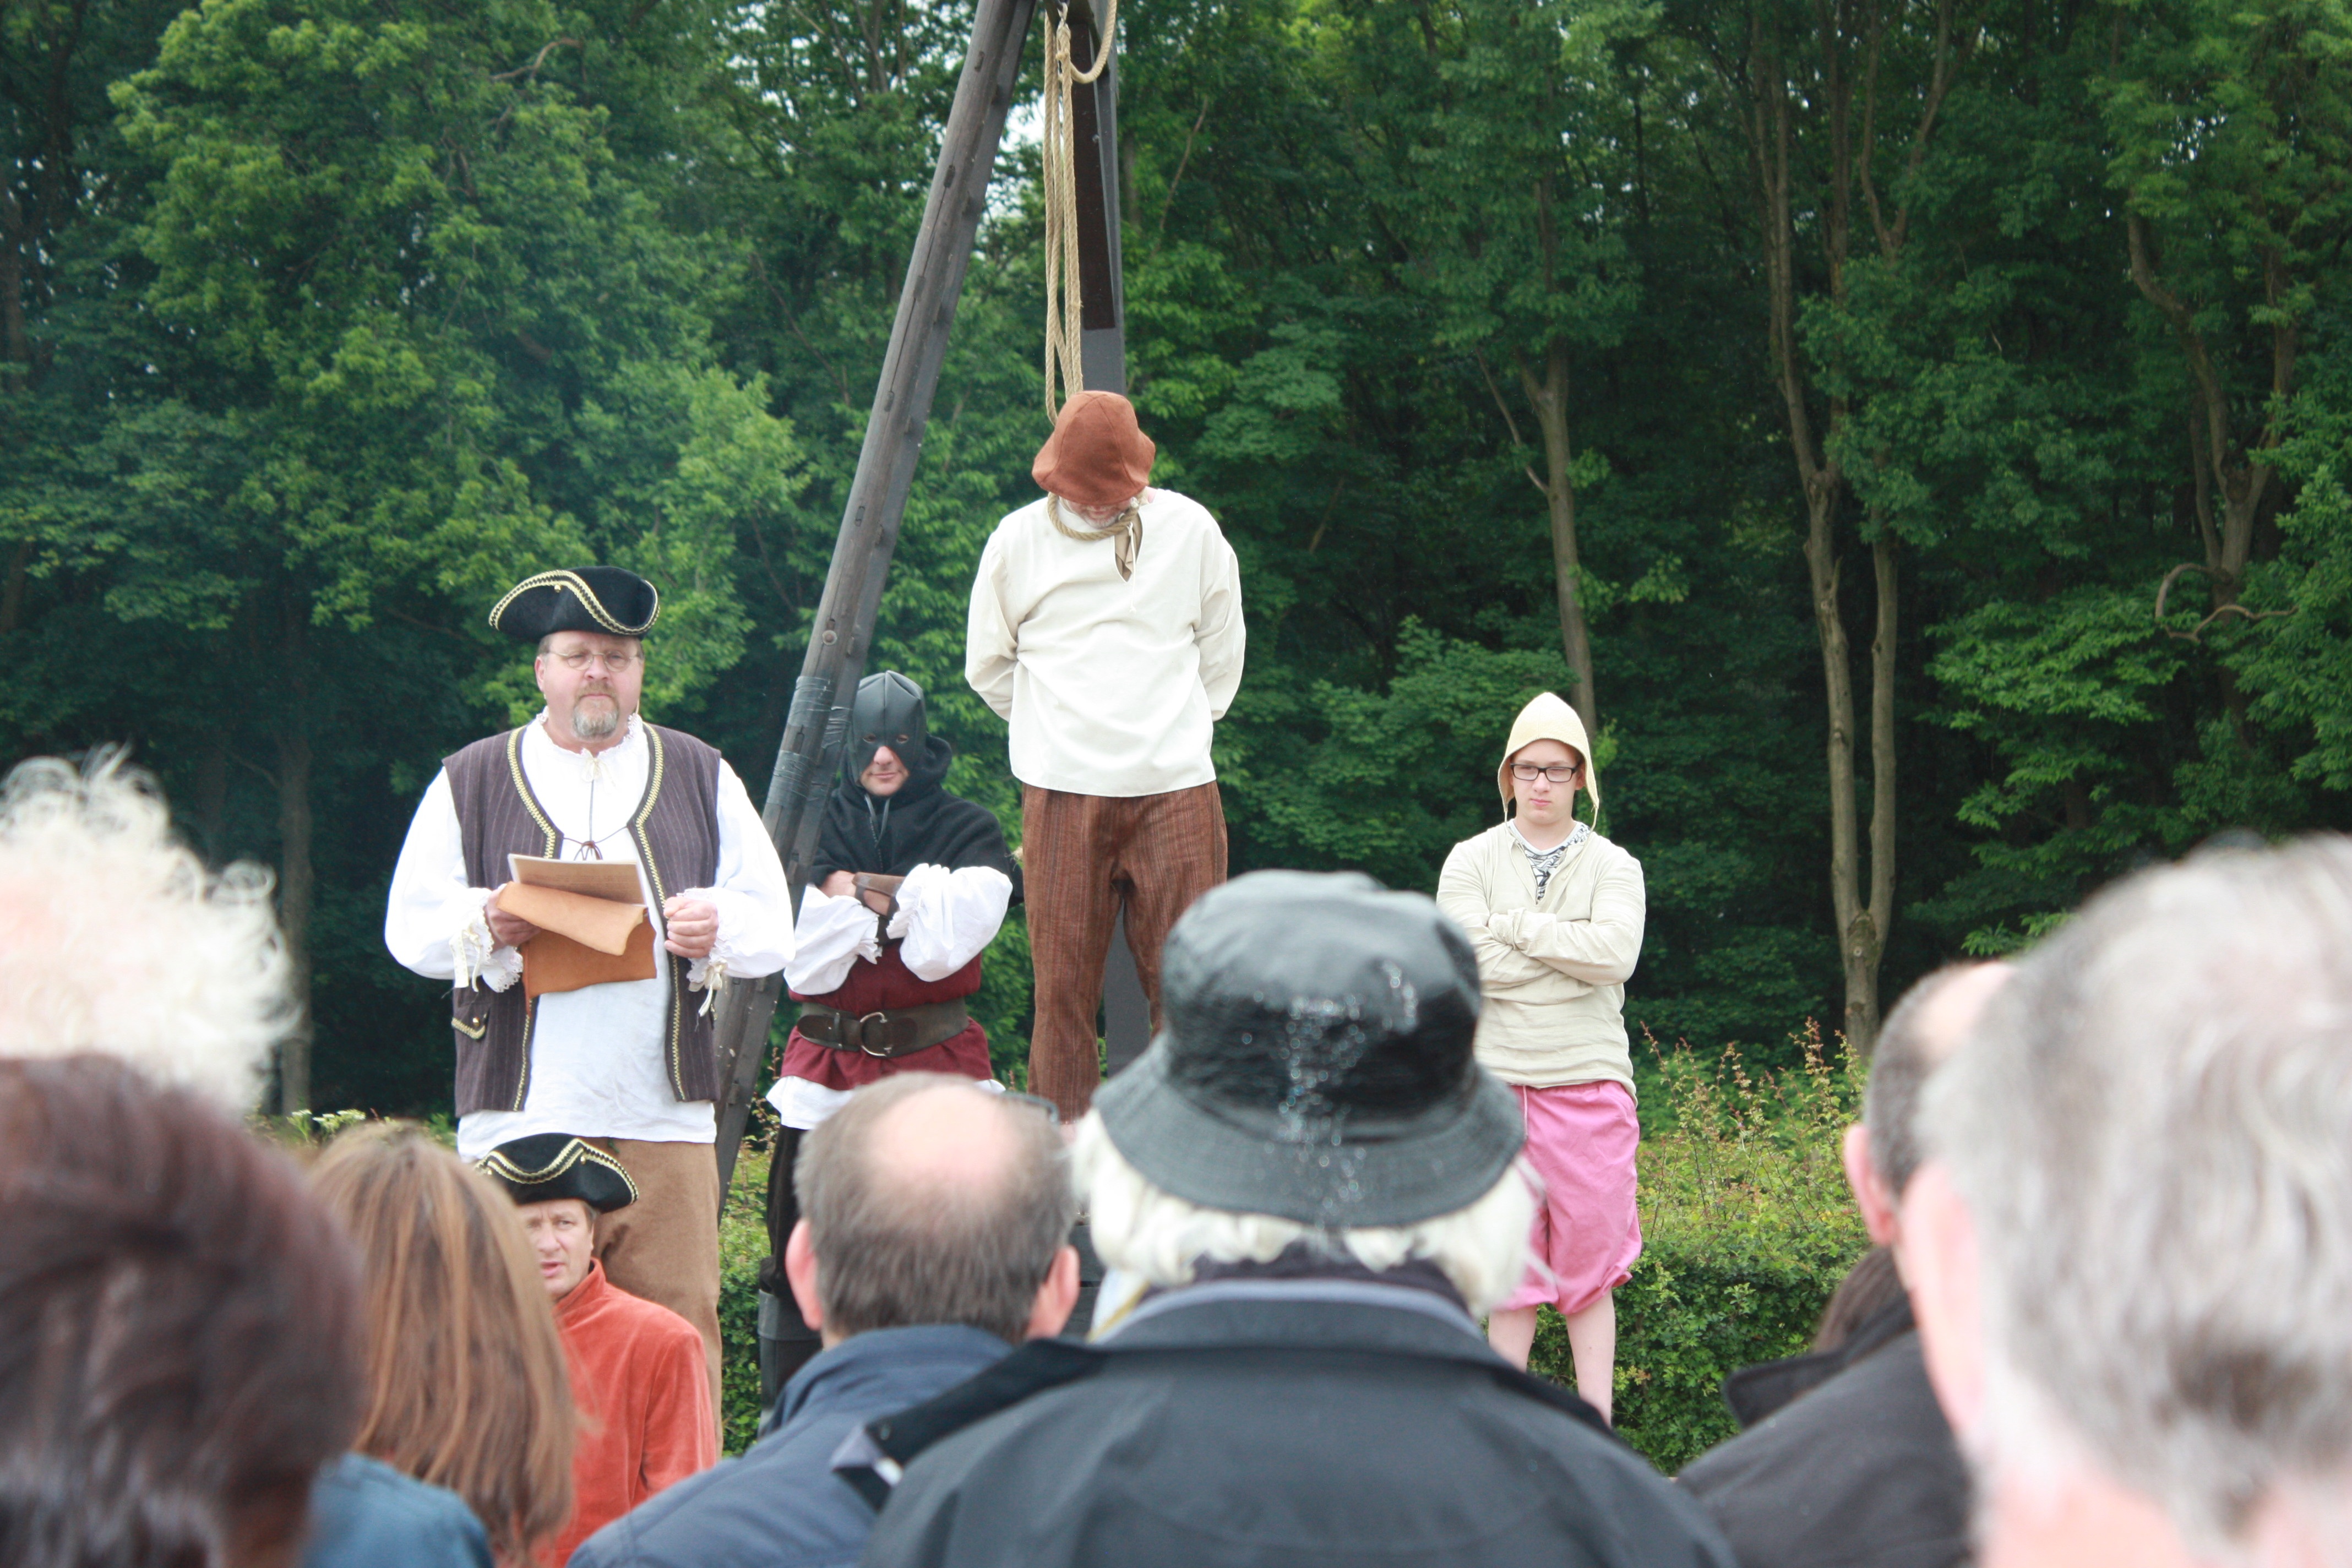
people, spectacle, community, ceremony, filming, scene, limburg, execution, gallows, goat riders